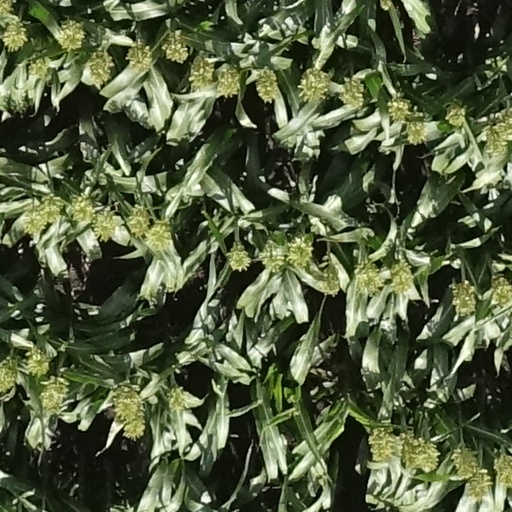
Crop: sorghum